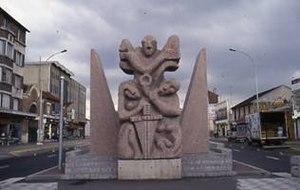
Monument pour la Resistance à la Courneuve
Shelomo Selinger, né en 1928 à Szczakowa, est un sculpteur et dessinateur franco-israélien, établi à Paris depuis 1956.
La Courneuve est une commune française, située dans le département de la Seine-Saint-Denis en région Île-de-France. Ses habitants sont appelés les Courneuviens et Courneuviennes.
Cet article recense les œuvres d'art dans l'espace public en Seine-Saint-Denis, en France.
La Courneuve - 8 mai 1945 est une station de la ligne 7 du métro de Paris, dont elle est le terminus nord, située sur la commune de La Courneuve, place du 8-Mai-1945.